Thad Lewis

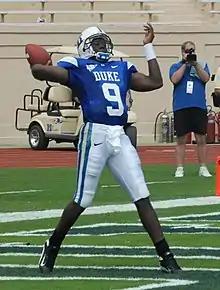
Lewis throwing a pass against Connecticut in Duke's 2007 opener.

Lewis played college football for the Duke Blue Devils. While at Duke, he set school records for career passing touchdowns and career passing yards. He also set Duke's school record for most consecutive pass attempts without an interception with 206. During his four years as a starting quarterback, he threw for 10,065 yards, 67 touchdowns and 40 interceptions, and ran for 9 touchdowns.